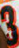
Number: 3